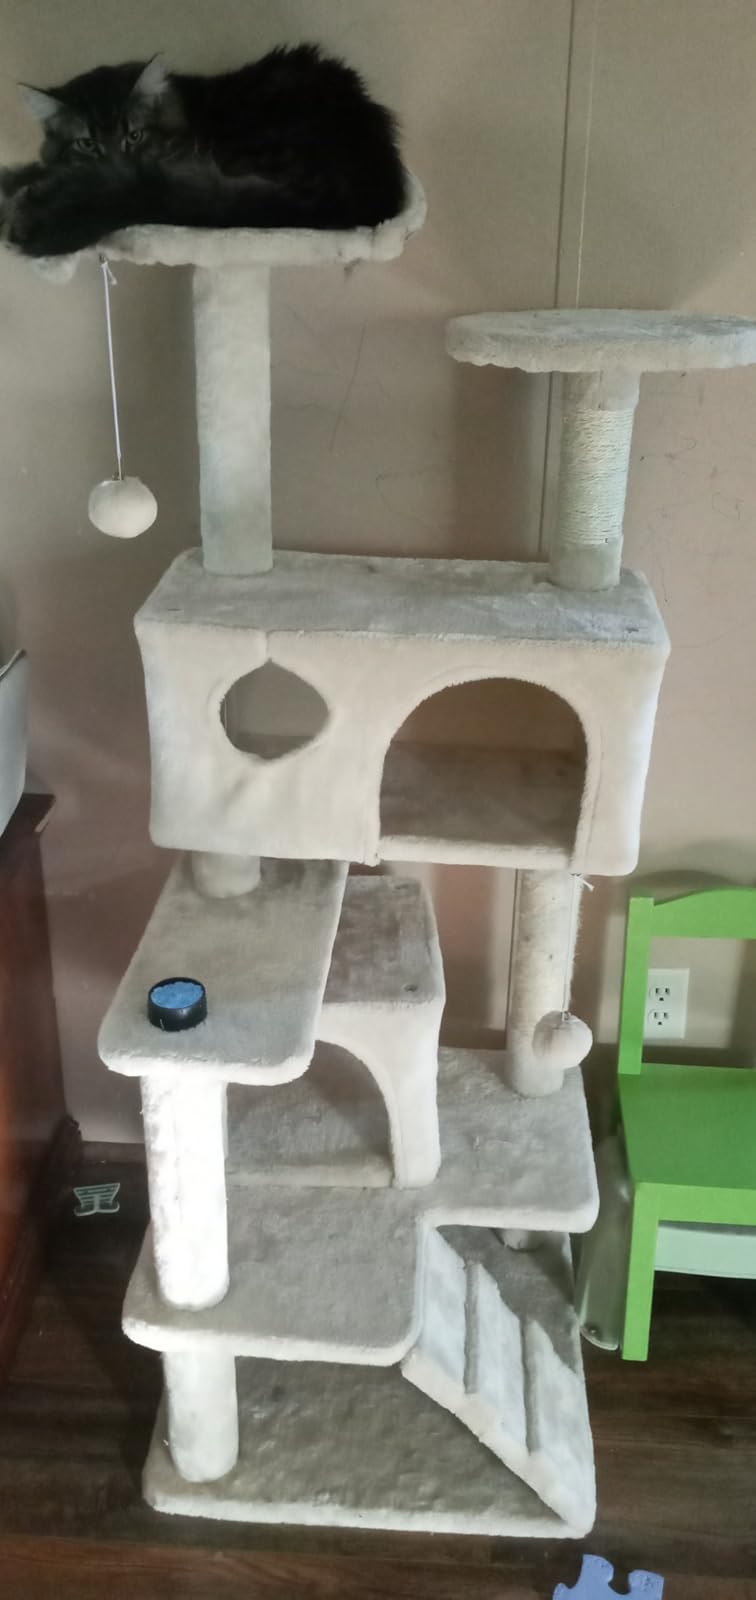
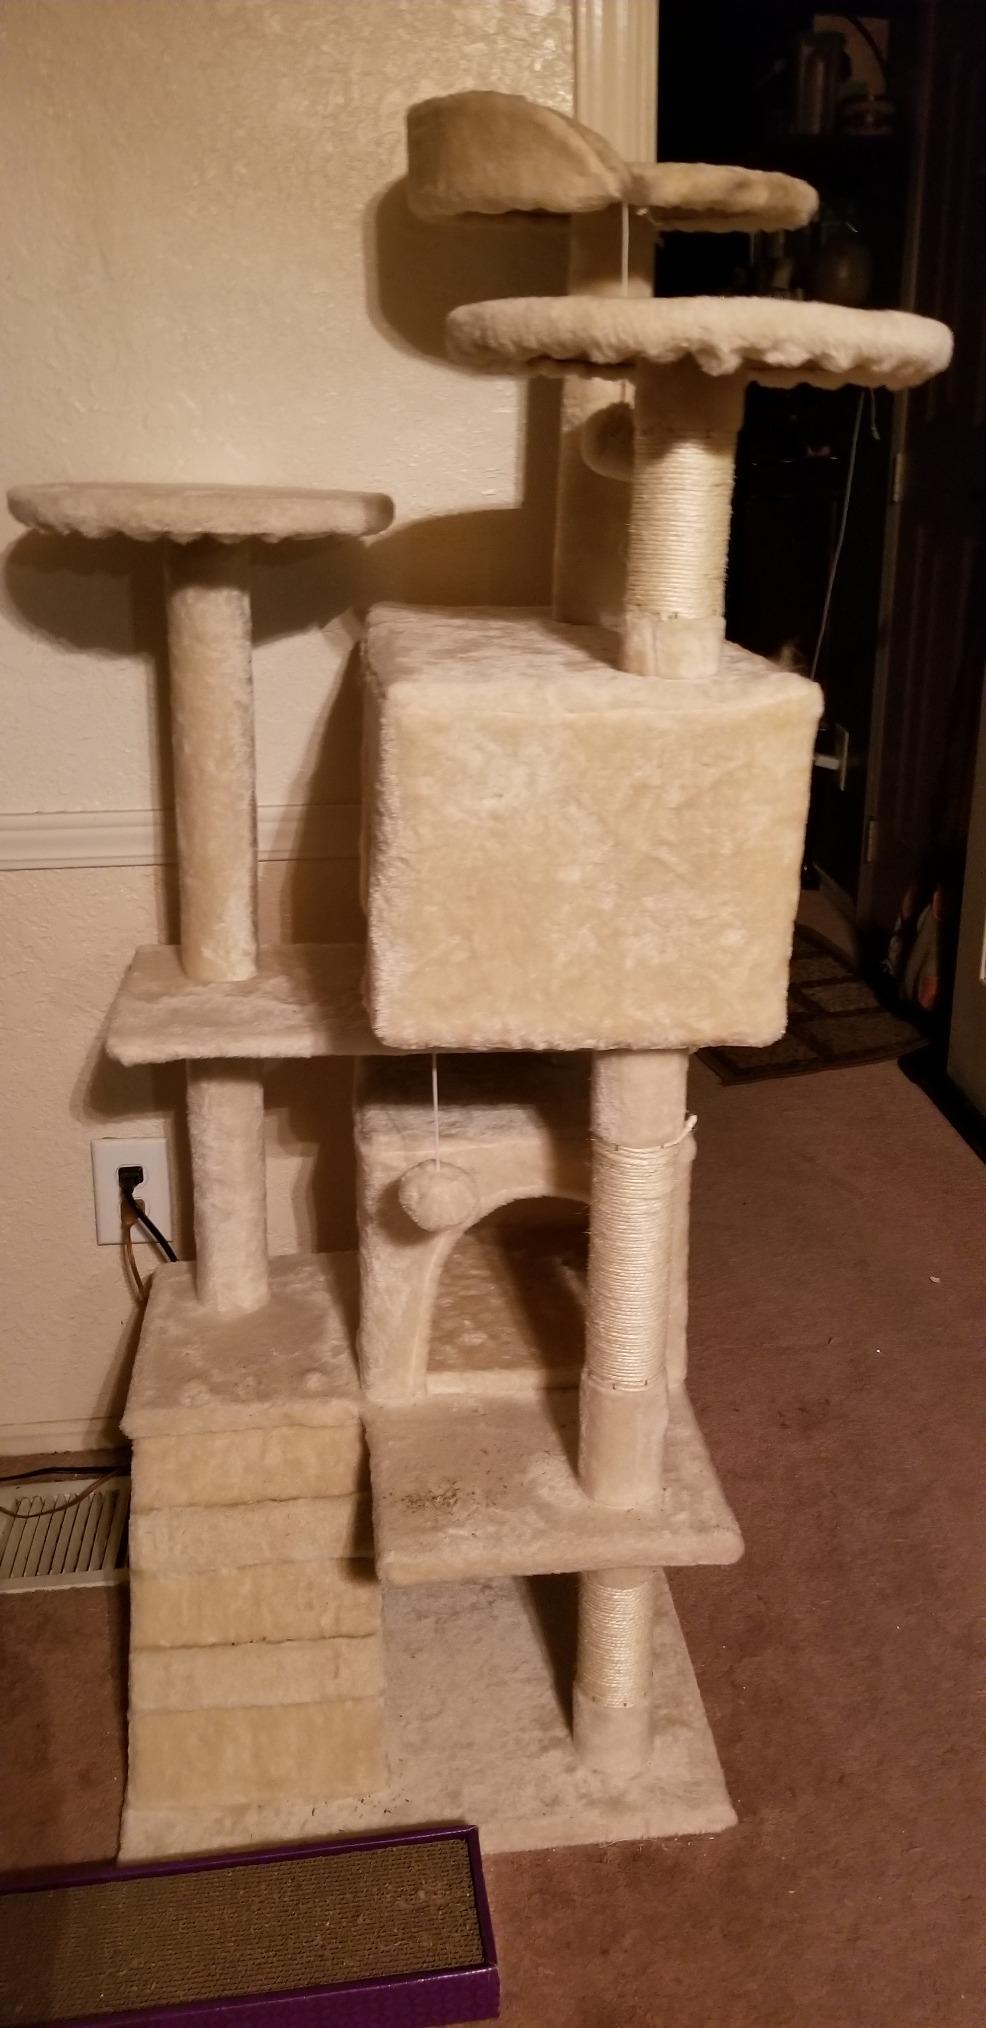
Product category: items_cat tree
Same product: yes